Sinan Hasani

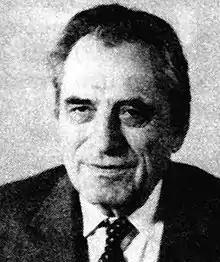
Sinan Hasani

Sinan Hasani (14 May 1922 – 28 August 2010) was a Yugoslav novelist, statesman, diplomat and a former President of the Presidency of Yugoslavia, a revolving form of executive leadership which rendered him the President of Yugoslavia at the time as well. He was of Albanian ethnicity.